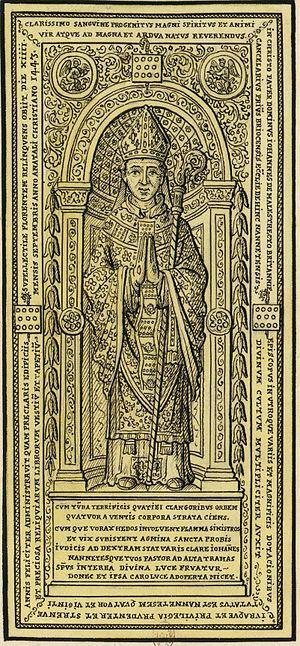
Jean de Malestroit